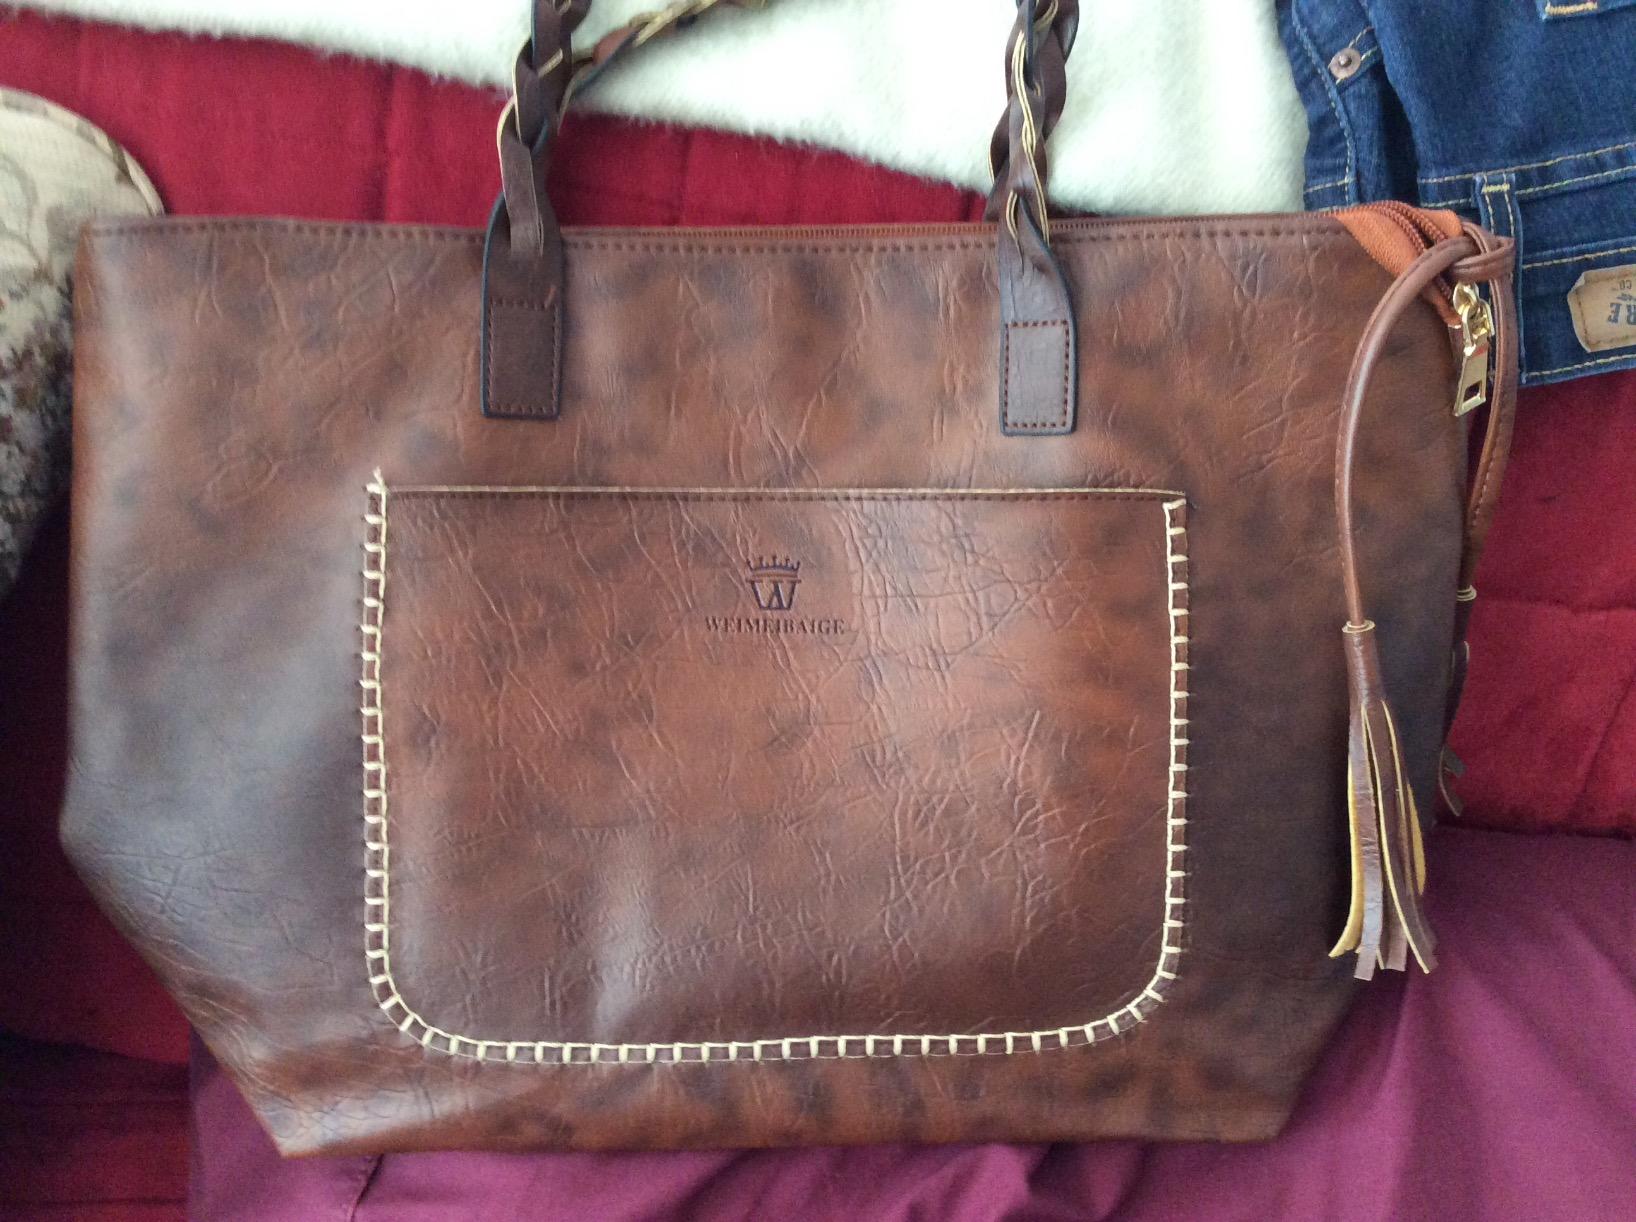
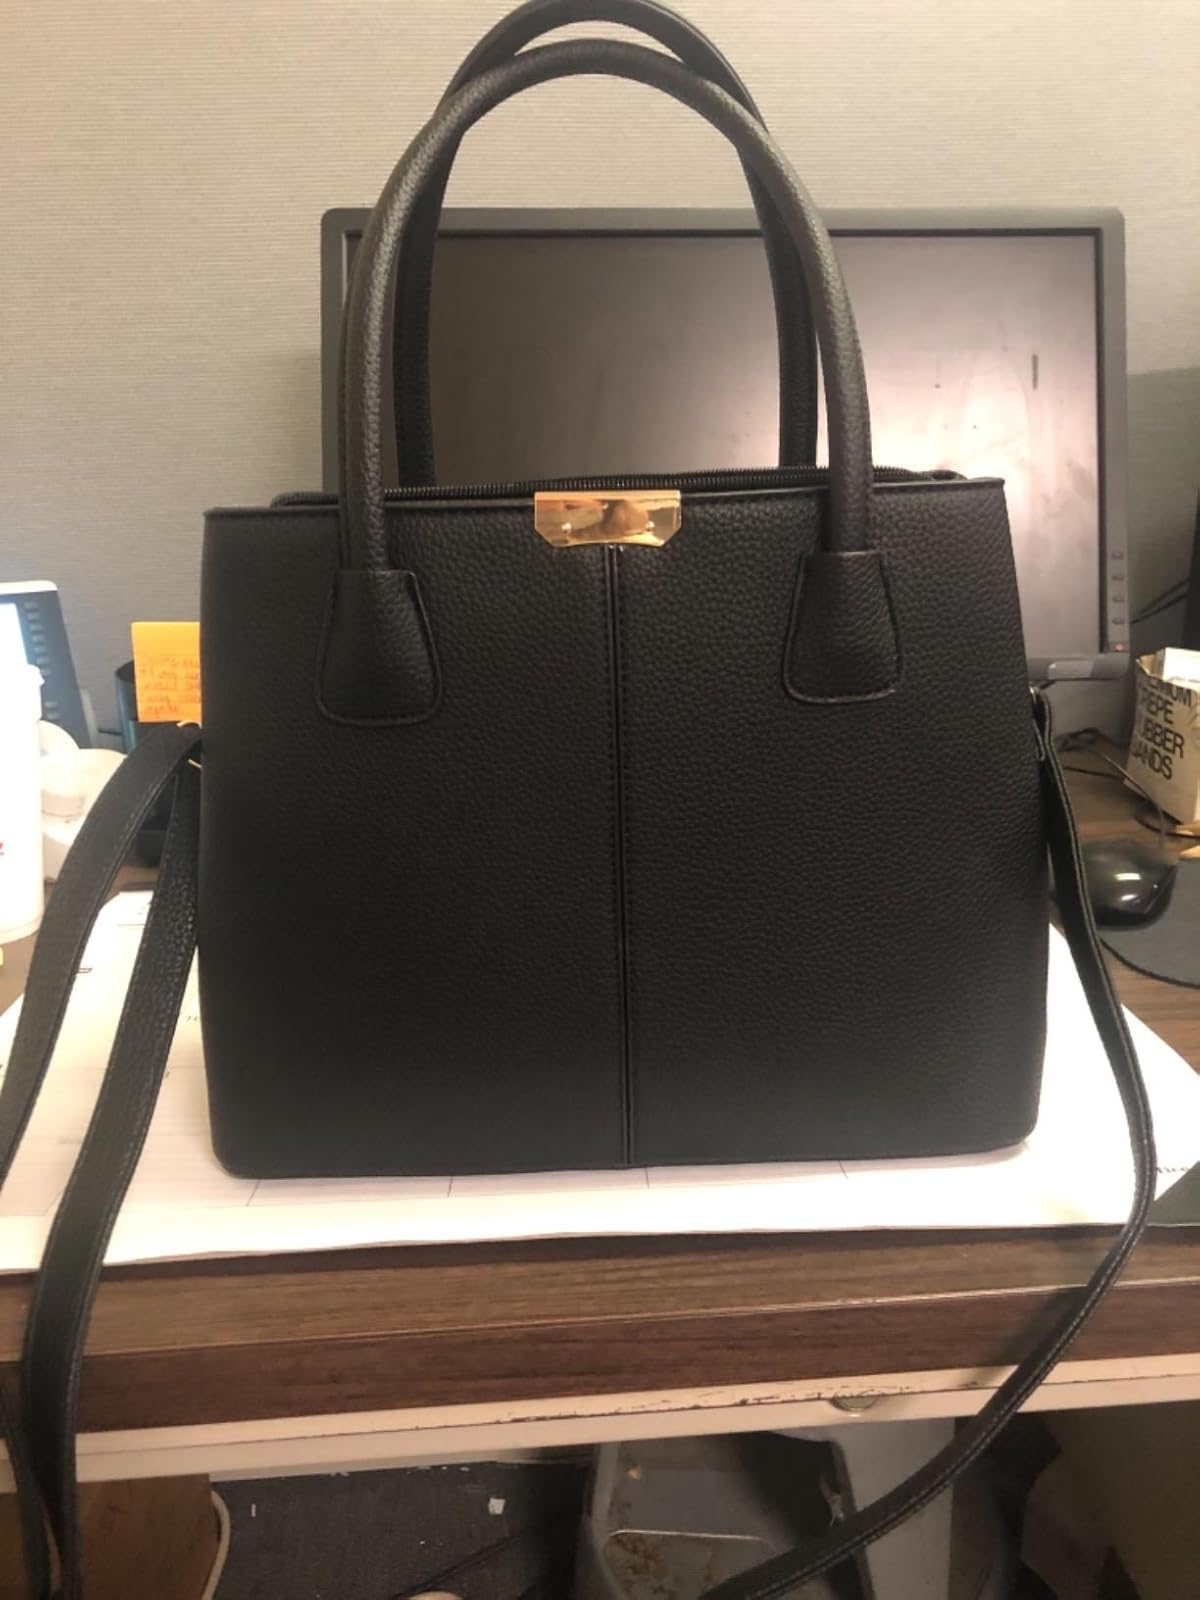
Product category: accessories_handbag
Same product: no